Lyndon B. Johnson

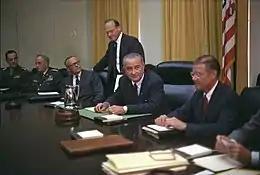
Johnson at a July 1965 Cabinet meeting

President Kennedy was assassinated on November 22, 1963, in Dallas, Texas. Later that day, Johnson took the presidential oath of office aboard "Air Force One". Cecil Stoughton's iconic photograph of Johnson taking the oath of office as Mrs. Kennedy looks on is the most famous photo ever taken aboard a presidential aircraft. Johnson was sworn in by District Court judge Sarah T. Hughes and is to date the only president in U.S. history to be sworn in by a woman.